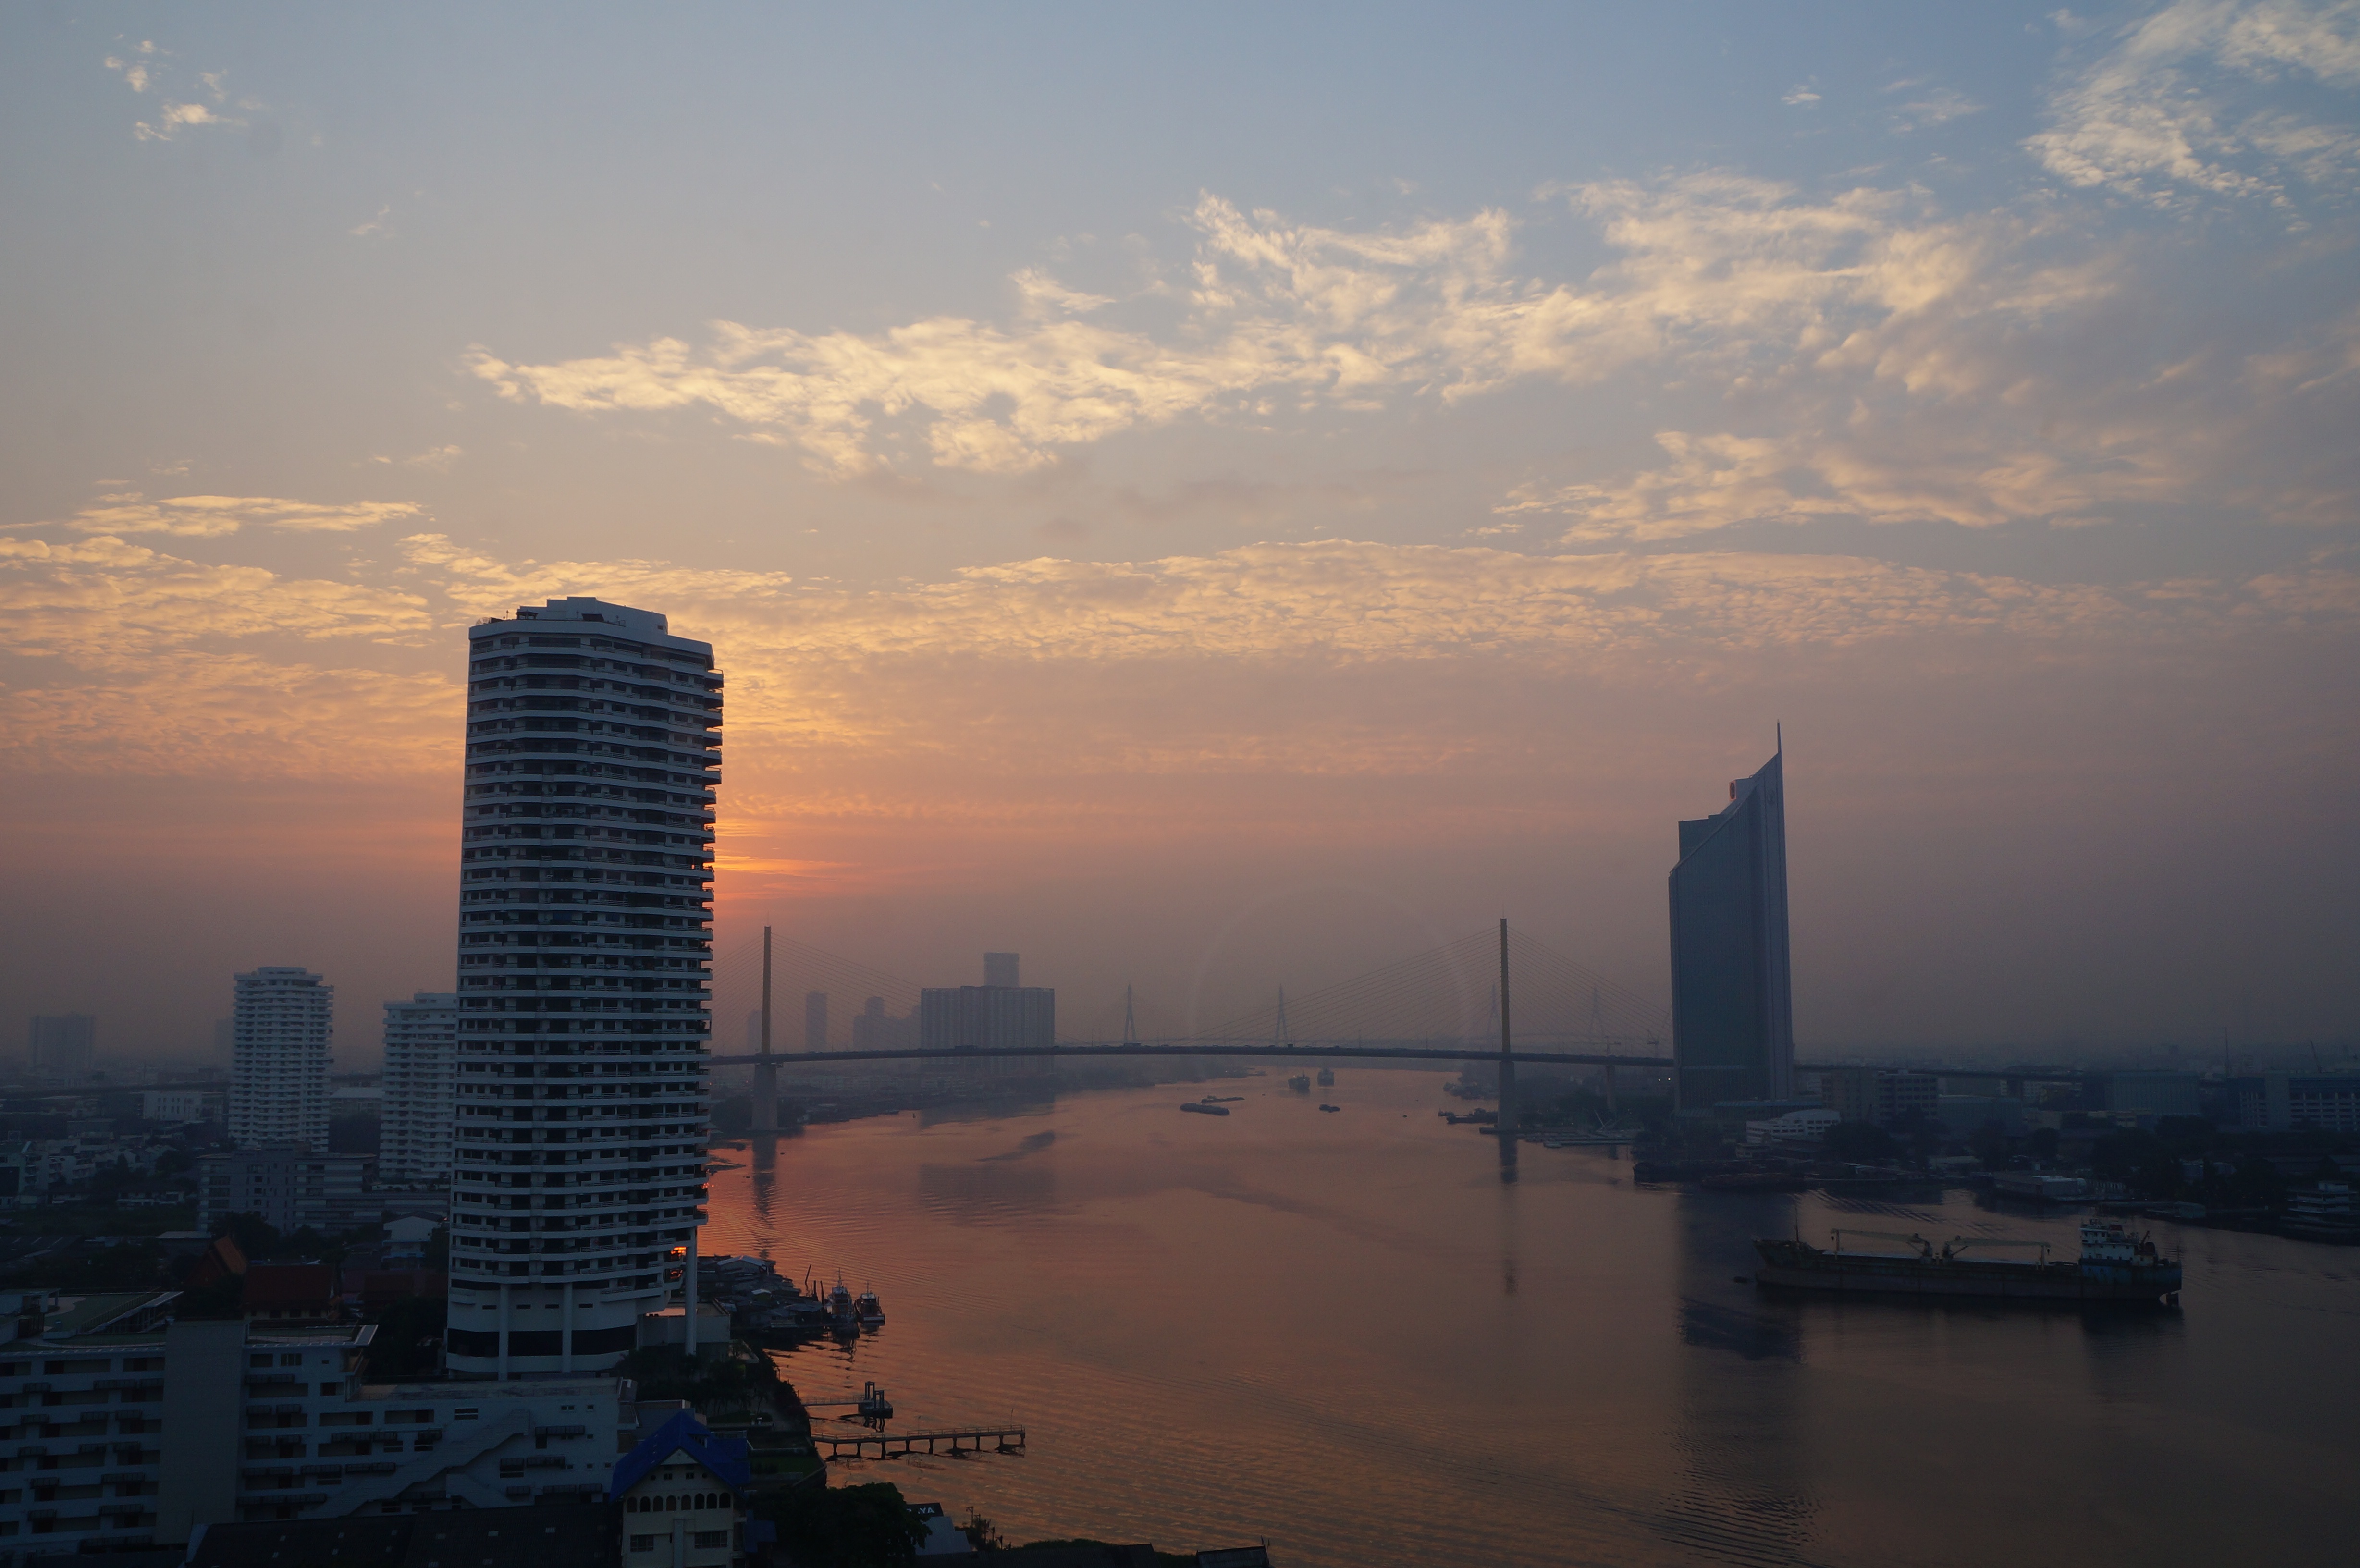
sea, horizon, cloud, sky, sun, sunrise, sunset, skyline, sunlight, morning, building, dawn, city, skyscraper, cityscape, dusk, evening, reflection, tower, haze, glow, in the evening, afterglow, atmospheric phenomenon, human settlement, atmosphere of earth